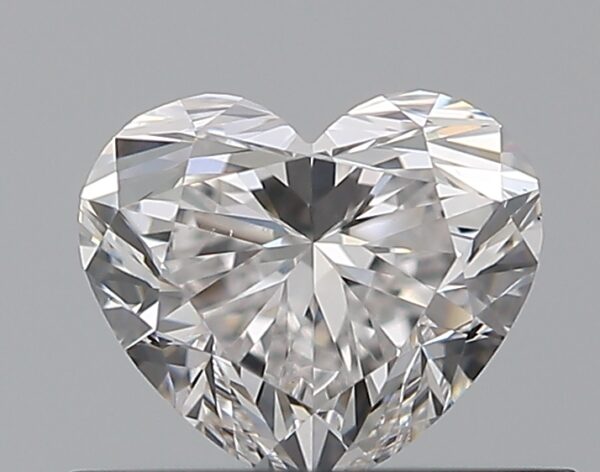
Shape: heart
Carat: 0.5
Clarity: VS2
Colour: E
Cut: VG
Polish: EX
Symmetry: EX
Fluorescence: F
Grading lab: GIA
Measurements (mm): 4.65 x 5.37 x 3.23